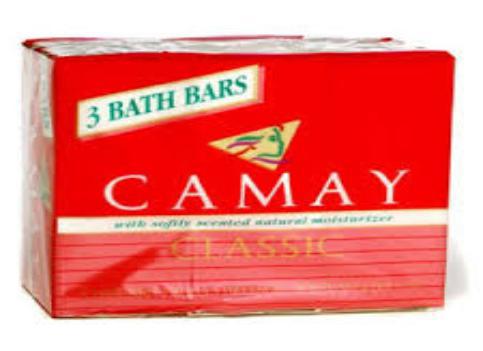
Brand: Camay
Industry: Necessities